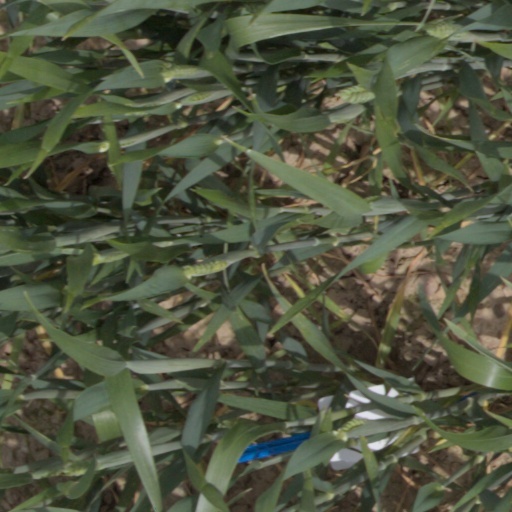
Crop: wheat